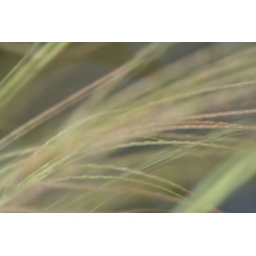
the impression of silver grass. this grass reminds me of wool. i wish i can make a blanket by silver grass.